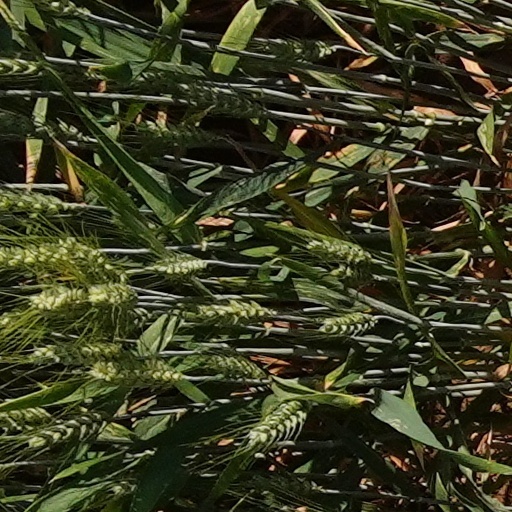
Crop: wheat